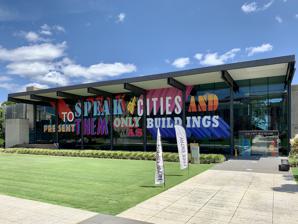
Building: University of Queensland Art Museum
Country: Australia
Year built: 1976
Art museum in St Lucia Campus, James and Mary Emelia Mayne Centre University of Queensland Art Museum University of Queensland Art Museum in 2020 Former name Darnell Collection, Mayne Hall Established 1976 ( 1976 ) , refurbished April 2004 Location University of Queensland St Lucia Campus James and Mary Emelia Mayne Centre (Building 11) Type Art museum Collections Australian artists from the colonial period to the present Collection size 3,000 artworks Owner University of Queensland Public transit access UQ St Lucia ferry wharf Park Road railway station Website artmuseum .uq .edu .au The University of Queensland Art Museum is the art museum and public gallery of the University of Queensland in the James and Mary Emelia Mayne Centre at the St Lucia campus. The University of Queensland Art Collection is now the second largest public art collection in Queensland. The building was formerly known as Mayne Hall. History of the Art Museum Originally known as the Darnell Collection, the University of Queensland Art Collection began in the 1940s as the result of a generous financial bequest by John Darnell. While funds were originally applied to endow a special library collection, the university redirected the remainder of these funds towards establishing a fine art library. At the time, the University of Queensland did not have an art museum, and the collection was hung in the main geology lab at the university's original home in George Street . The inaugural exhibition of the collection was held in 1945 in George Street. Just over 30 years later, in 1976, the University Art Museum was established in the Forgan Smith Tower on the St Lucia campus. The first director of the art museum, and head of the Department of Fine Arts, was Nancy Underhill (later Associate Professor Underhill). Her focus was to acquire works by leading contemporary artists with a bias towards Queensland artists. Underhill was passionate about encouraging her students to use the museum as a "laboratory", enabling them to learn a range of curatorial skills. Underhill was succeeded in 1996 by Ross Searle, who oversaw the art museum's move in 2004, from the Forgan Smith Tower to its present site. Searle also implemented the art museum's development of a National Collection of Artists' Self Portraits and a bi-annual self-portraiture prize. Over the years, the collection has grown significantly, and by the time Searle departed in 2007, it numbered over 2,500 pieces. Nick Mitzevich was appointed director in July 2007, and stayed in the position for six years. The museum, under the directorship of Mitzevich and afterwards Campbell B Gray, continued to acquire the work of important Queensland and Australian contemporary artists, and to encourage gifts and bequests. As at June 2018, the museum had over 3,900 artworks. In keeping with its role as a university art museum, a range of exhibitions and public programs, and scholarly publications, are initiated, which explore contemporary and historical visual art and culture. History of the Mayne Hall complex A Great Hall, similar to those which existed at universities in the UK was proposed for the St Lucia campus of the University of Queensland as far back as the 1940s. With funding from the federal government, donations from Myer and BP and a $20,000 donation from the UQ Alumni Association, work began in 1971 toward constructing what became known as Mayne Hall. It opened in March 1973. The building was commissioned by Sir Zelman Cowen , the Vice Chancellor and it was designed by Brisbane architect, Robin Gibson . Its name honoured the Mayne family who had contributed to the establishment of the University at St Lucia. The building was designed to host graduation ceremonies, concerts by the Queensland University Musical Society and others, career fairs, lectures and orations as well as popular concerts. A neo-classical organ was added to the building in the mid 1970s, with a design similar to a 1962 Schuke organ fitted in the Kaiser Wilhelm Memorial Church , Berlin. The organ was used as a teaching resource for two decades. Performers who played Mayne Hall Bo Diddley (1974 and 1975) Split Enz , (1976 and 1977) Richard Clapton Band (1976) Sonny Terry and Brownie McGhee Margaret RoadKnight Stephane Grappelli (1976) Alan Stivell (1977) Larry Norman (1977) Little River Band (1977) Cliff Richard (1978) Tom Waits (1979) Bruce Cockburn (1983) Michelle Shocked (1991) In 1993, Mayne Hall was redeveloped by Wilson Architects to house the UQ Art Museum and exhibition space. See also University of Queensland University of Queensland Business Association University of Queensland Union (UQU) References